Hardy Boyz

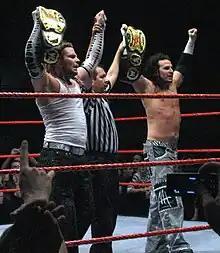
Among the numerous tag team titles the Hardys have held include six World Tag Team Championships...

In late 2016 and early 2017, while still carrying the TNA World Tag Team Championship, they embarked on their so-called Expedition of Gold—a self-styled tour across independent and international promotions, showcased on "Impact Wrestling". Matt and Jeff sought to win additional tag belts to establish themselves as "the greatest tag team in all of space and time." During this phase they captured tag titles in multiple promotions: Mexico’s The Crash, West Virginia’s All Star Wrestling, Maryland’s MCW Pro Wrestling, their own OMEGA Championship Wrestling, and Chile’s Wrestling Superstar, with some title victories even aired on "Impact Wrestling" broadcasts.